Final Power Hall in Tokyo Dome

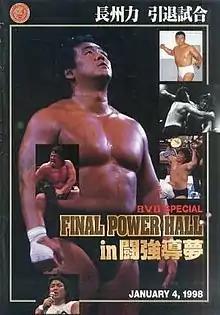
Promotional poster featuring Riki Choshu

Final Power Hall in Tokyo Dome was a professional wrestling event produced by New Japan Pro-Wrestling (NJPW). It took place on January 4, 1998 in the Tokyo Dome. Final Power Hall in Tokyo Dome was the seventh January 4 Tokyo Dome Show held by NJPW. The show drew 55,000 spectators and $6,000,000 in ticket sales.